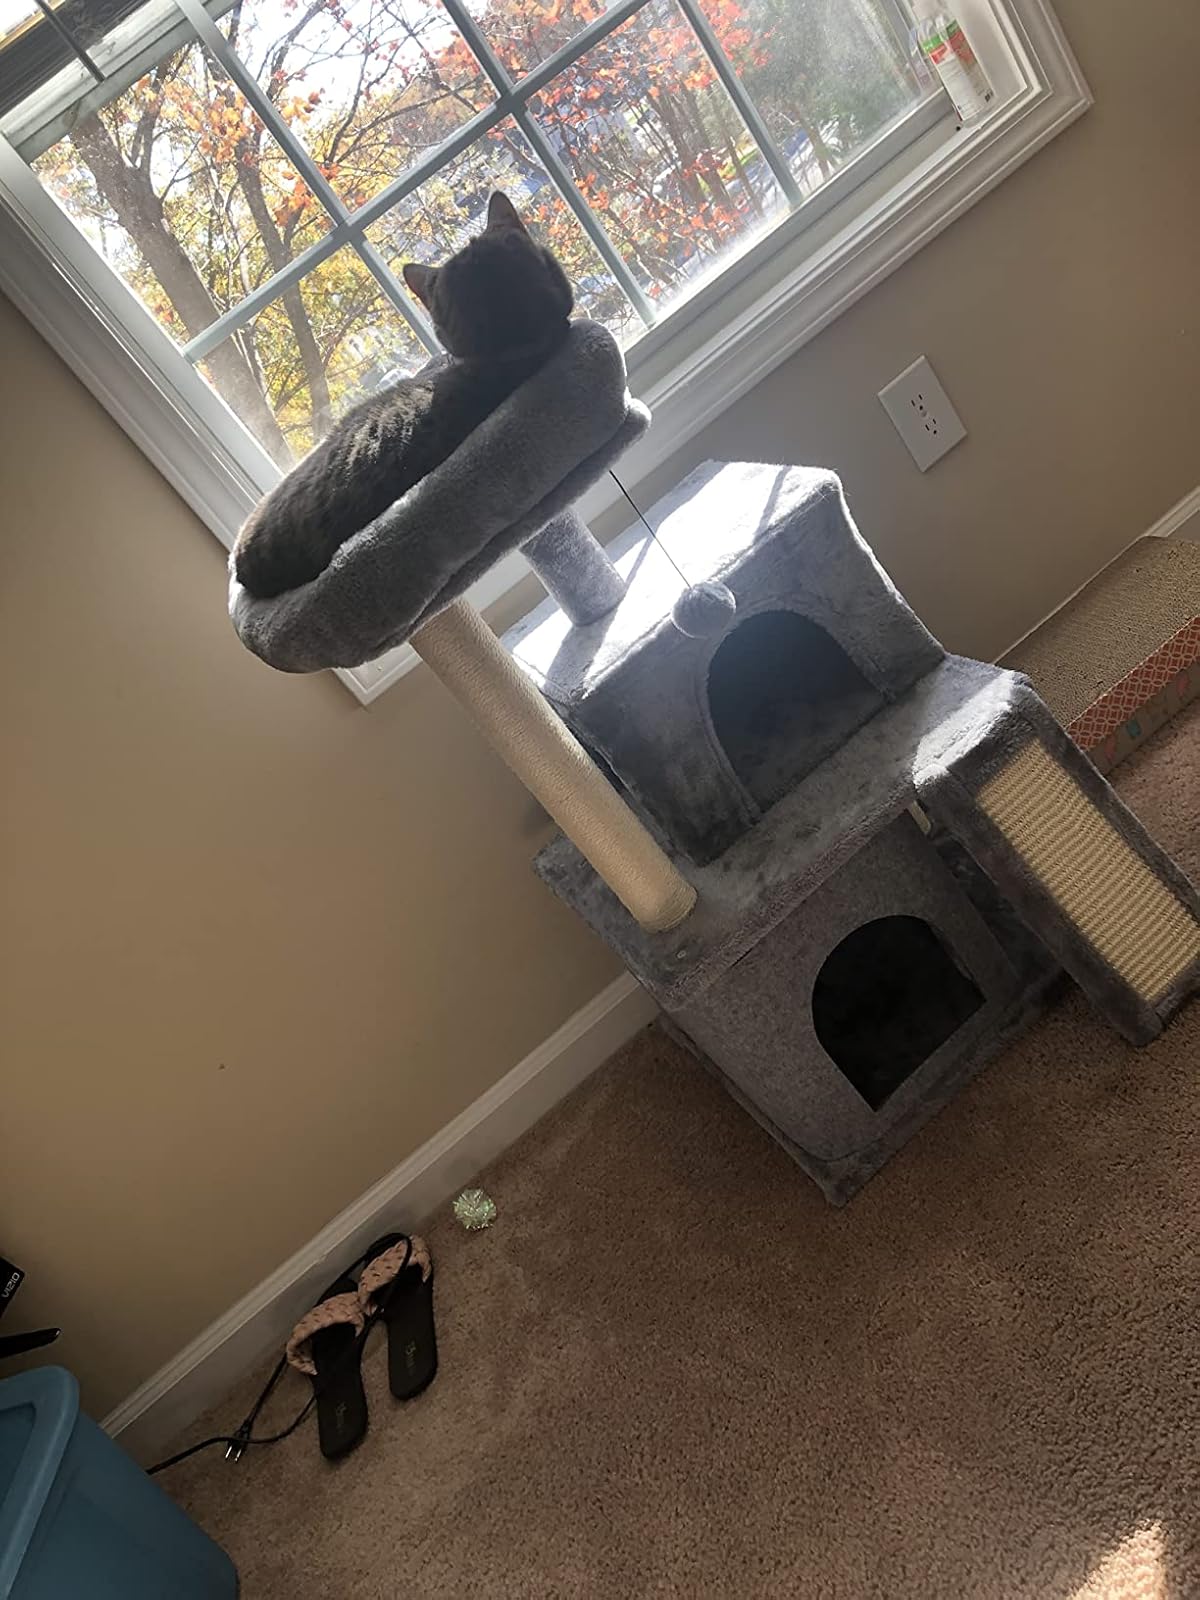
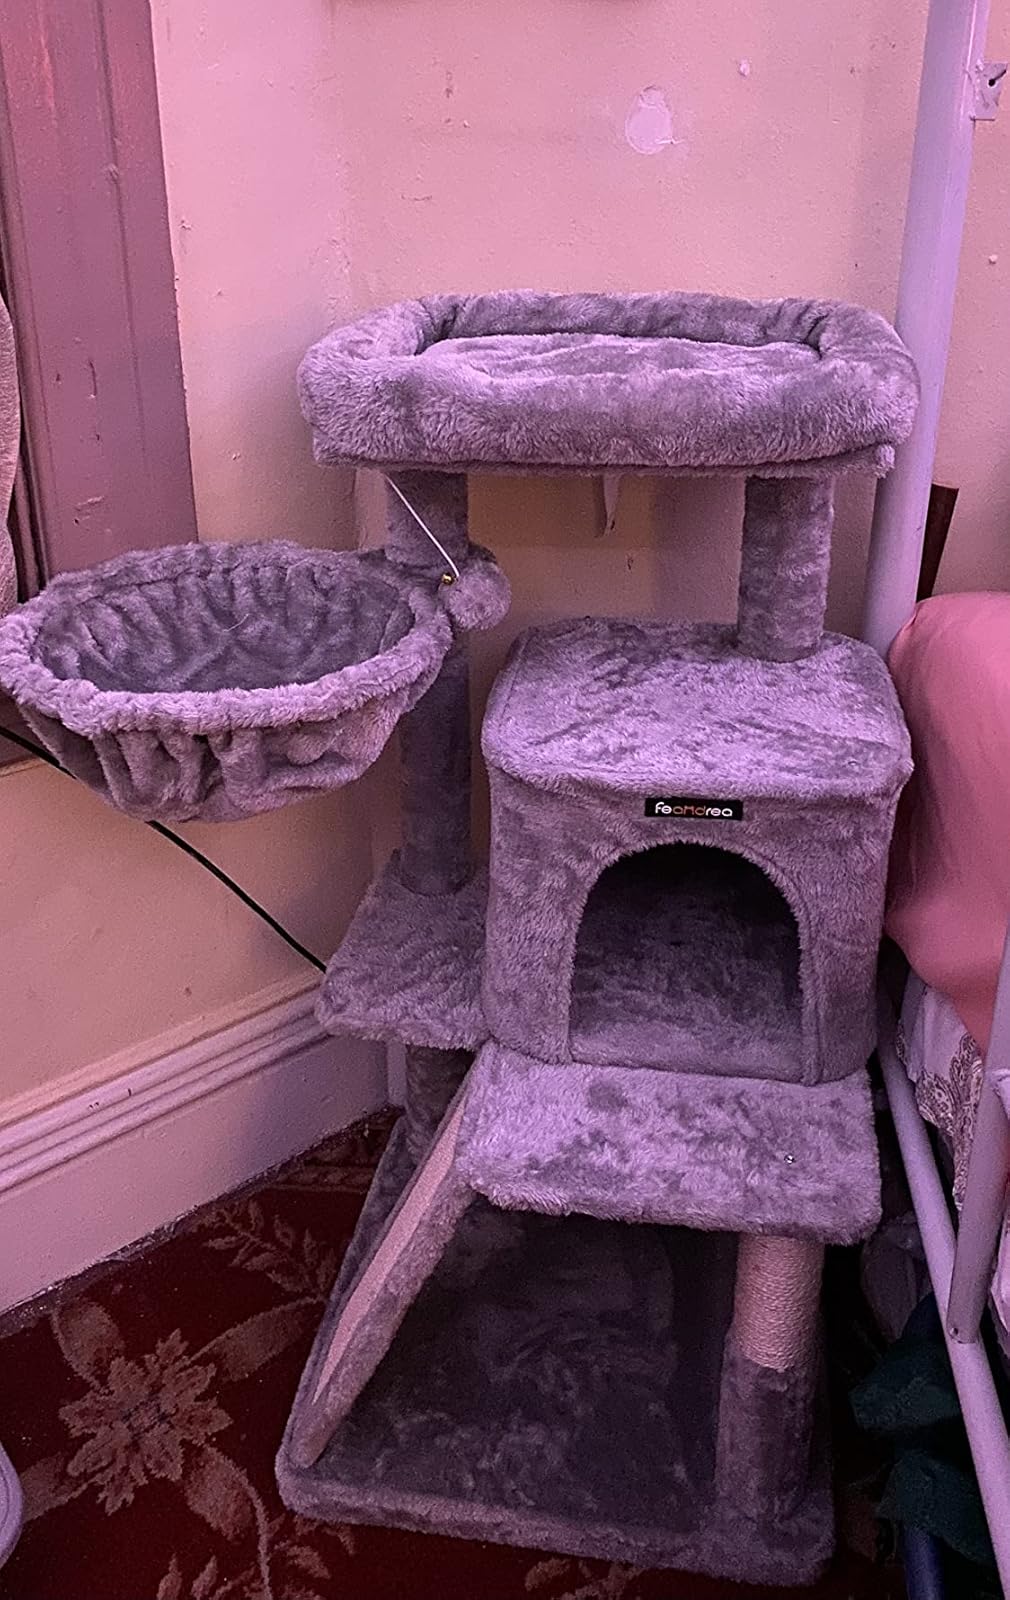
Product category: items_cat tree
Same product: no